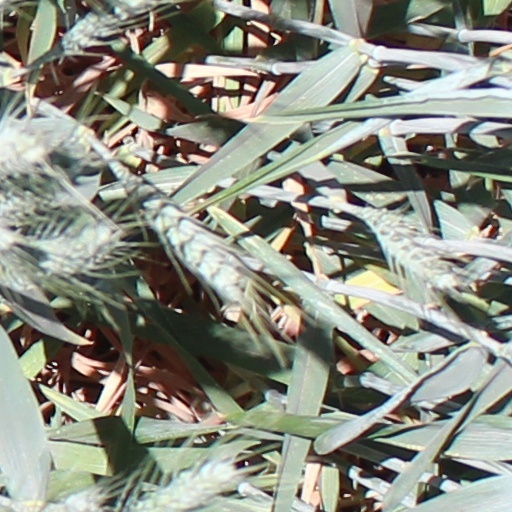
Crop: wheat